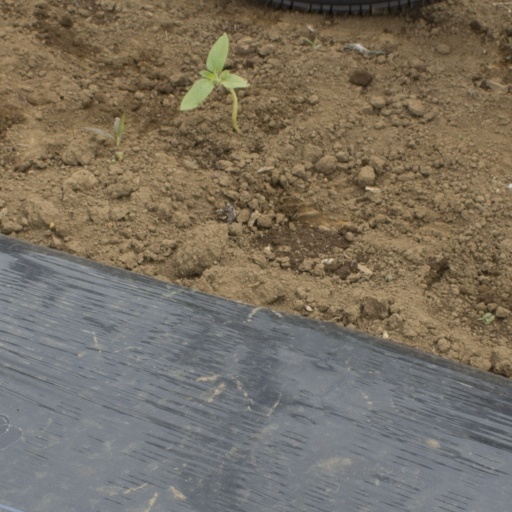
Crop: Jerusalem artichoke